Aleksandr Yefimov

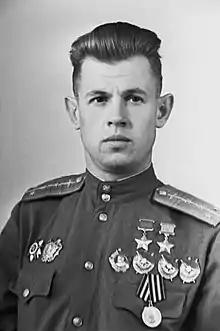
Yefimov in 1945

Having been deployed to the warfront in August 1942, he flew as a pilot in the 594th Assault Aviation Regiment until being transferred to 198th Assault Regiment in November. There he rose up through the ranks from being an ordinary pilot to flight commander, deputy squadron commander, and eventually squadron commander. In June 1944 he was nominated for the title Hero of the Soviet Union for having flown 100 sorties, and was awarded it on 26 October 1944. His actions during an attack on Danzig airfield on 25 March 1945 were described by Marshal Fedor Falaleyev in a book of essays praising pilots published by a military academy after the war. In that mission, he led a group of 16 Il-2 in attacking a hangar, resulting in the destruction of 14 enemy aircraft. Two days later he completed his two-hundredth sortie; in that flight he led a group of eight Il-2s in taking out three tanks, four anti-tank guns, two mortars, and killing dozens of enemy personnel. On 6 April 1945 he was nominated for a second gold star for having tallied 200 sorties. By then he had transferred to the 62nd Assault Aviation Regiment as head navigator, but he continued to fly in combat, flying his later sortie on 5 May 1945 over Świnoujście, for a final tally of 222 sorties. After the war he was awarded the title Hero of the Soviet Union for a second time on 18 August 1945.